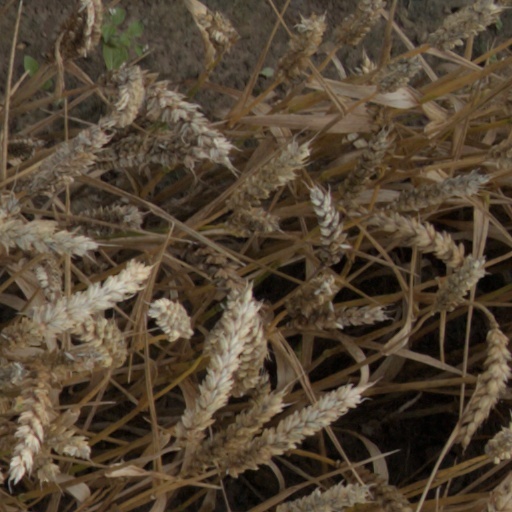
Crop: wheat